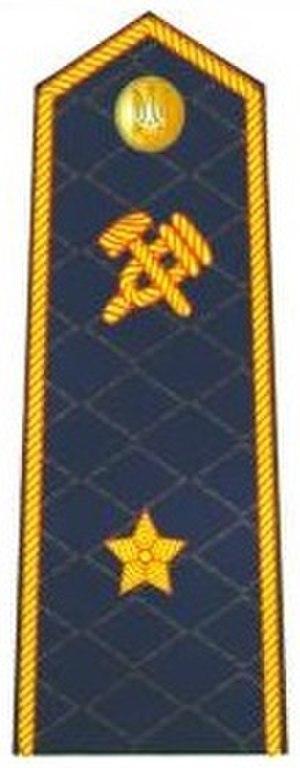
Ukrzaliznytsia est le gestionnaire et l'exploitant du réseau ferroviaire ukrainien.